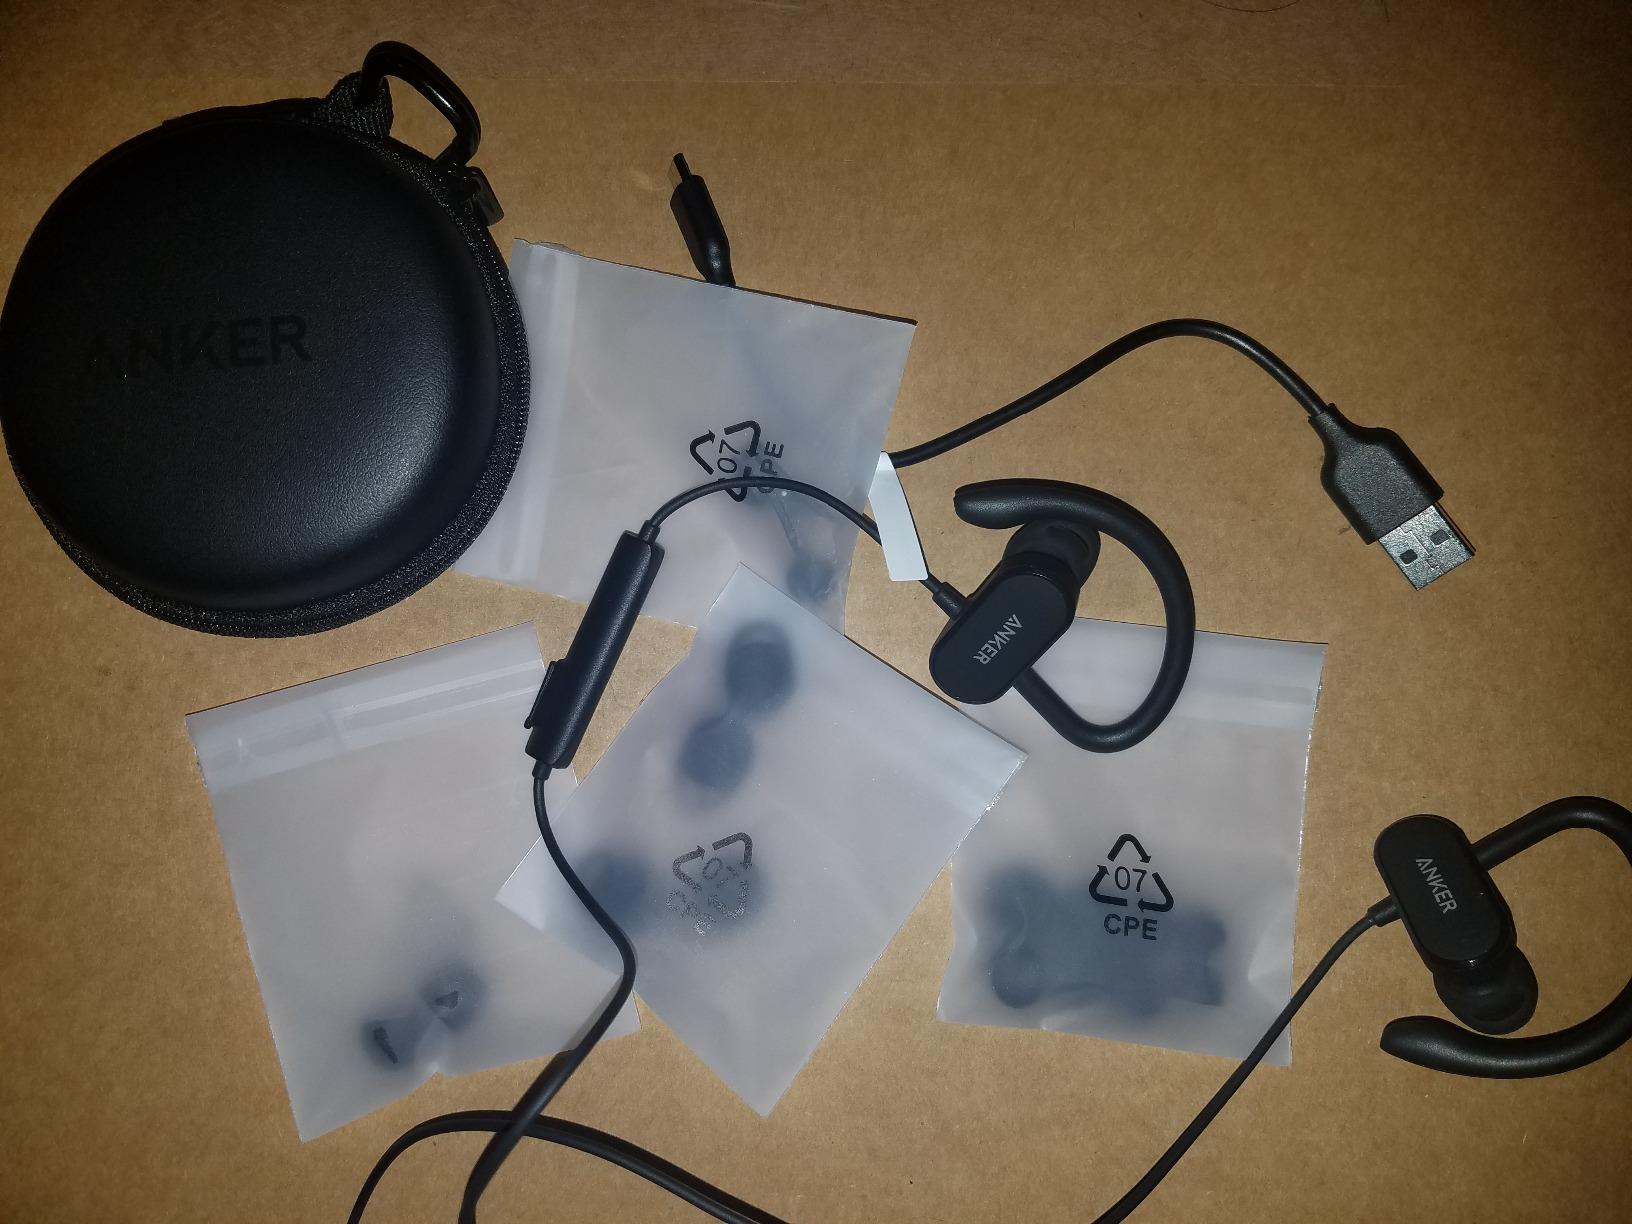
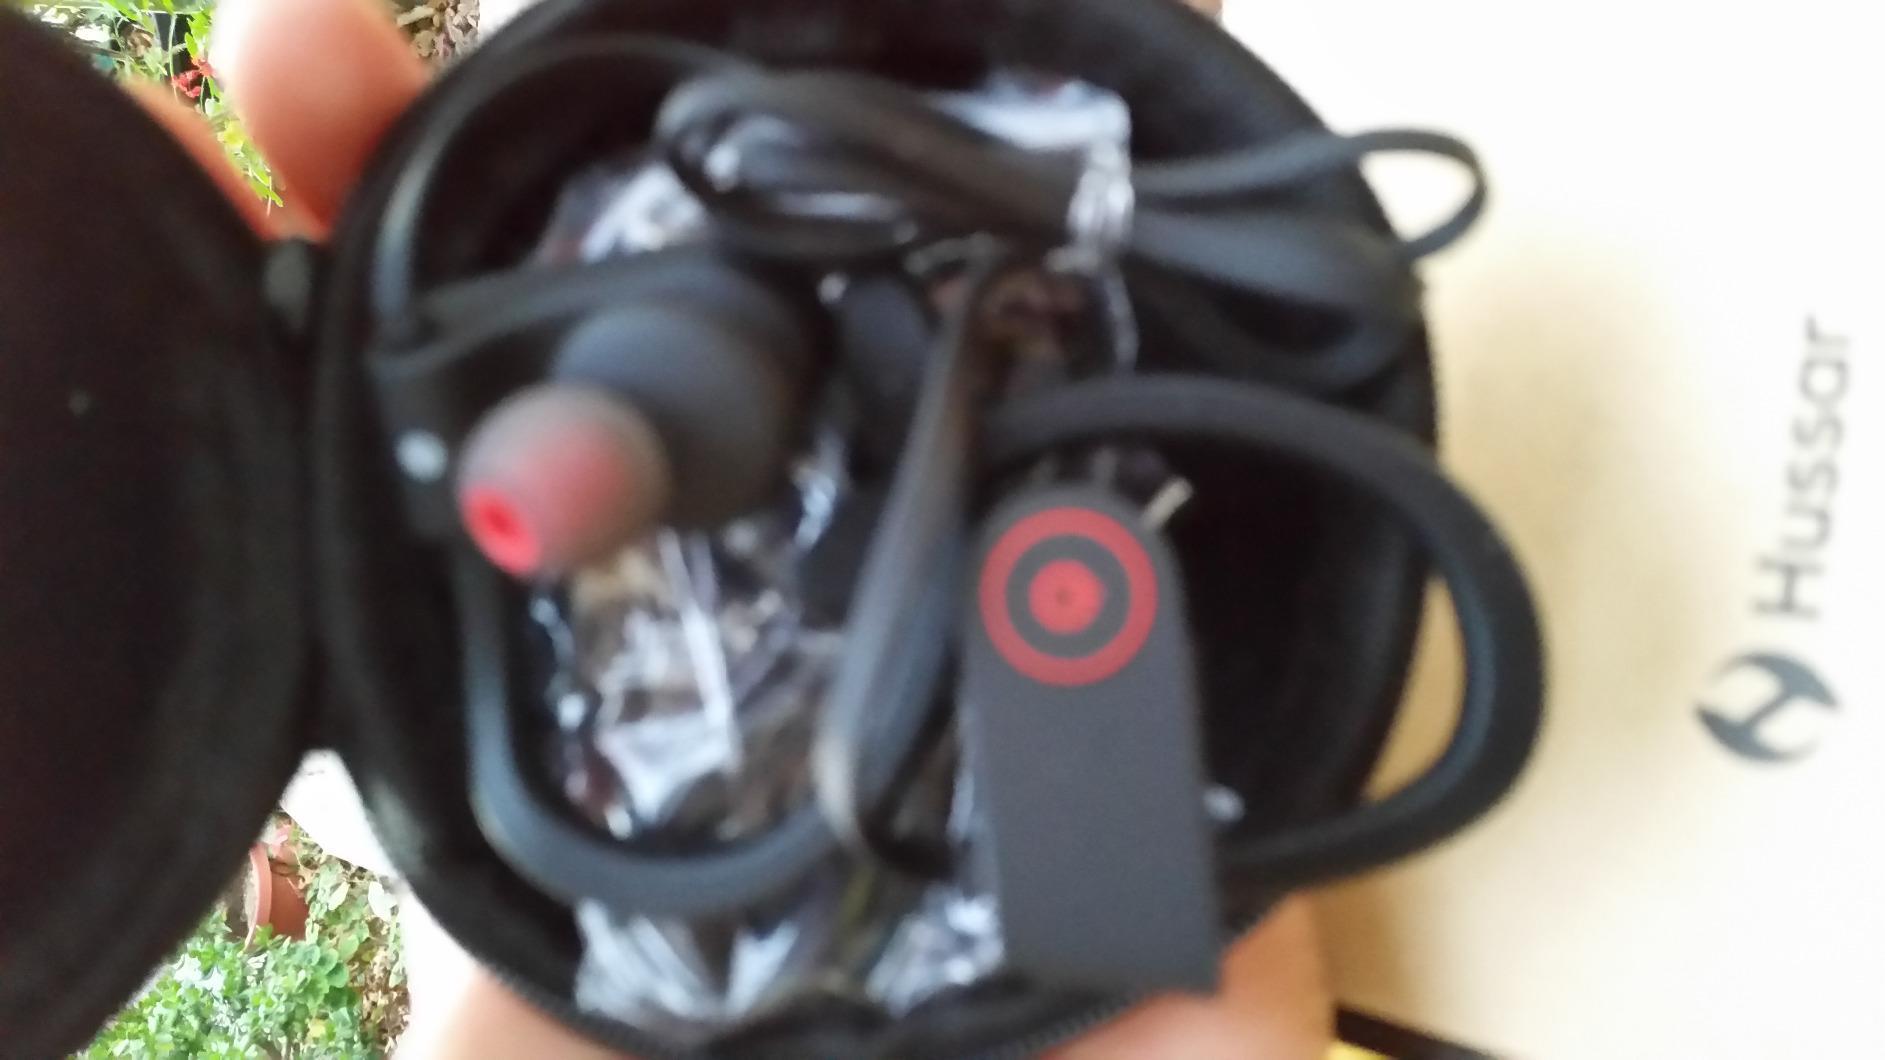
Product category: headphones
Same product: no